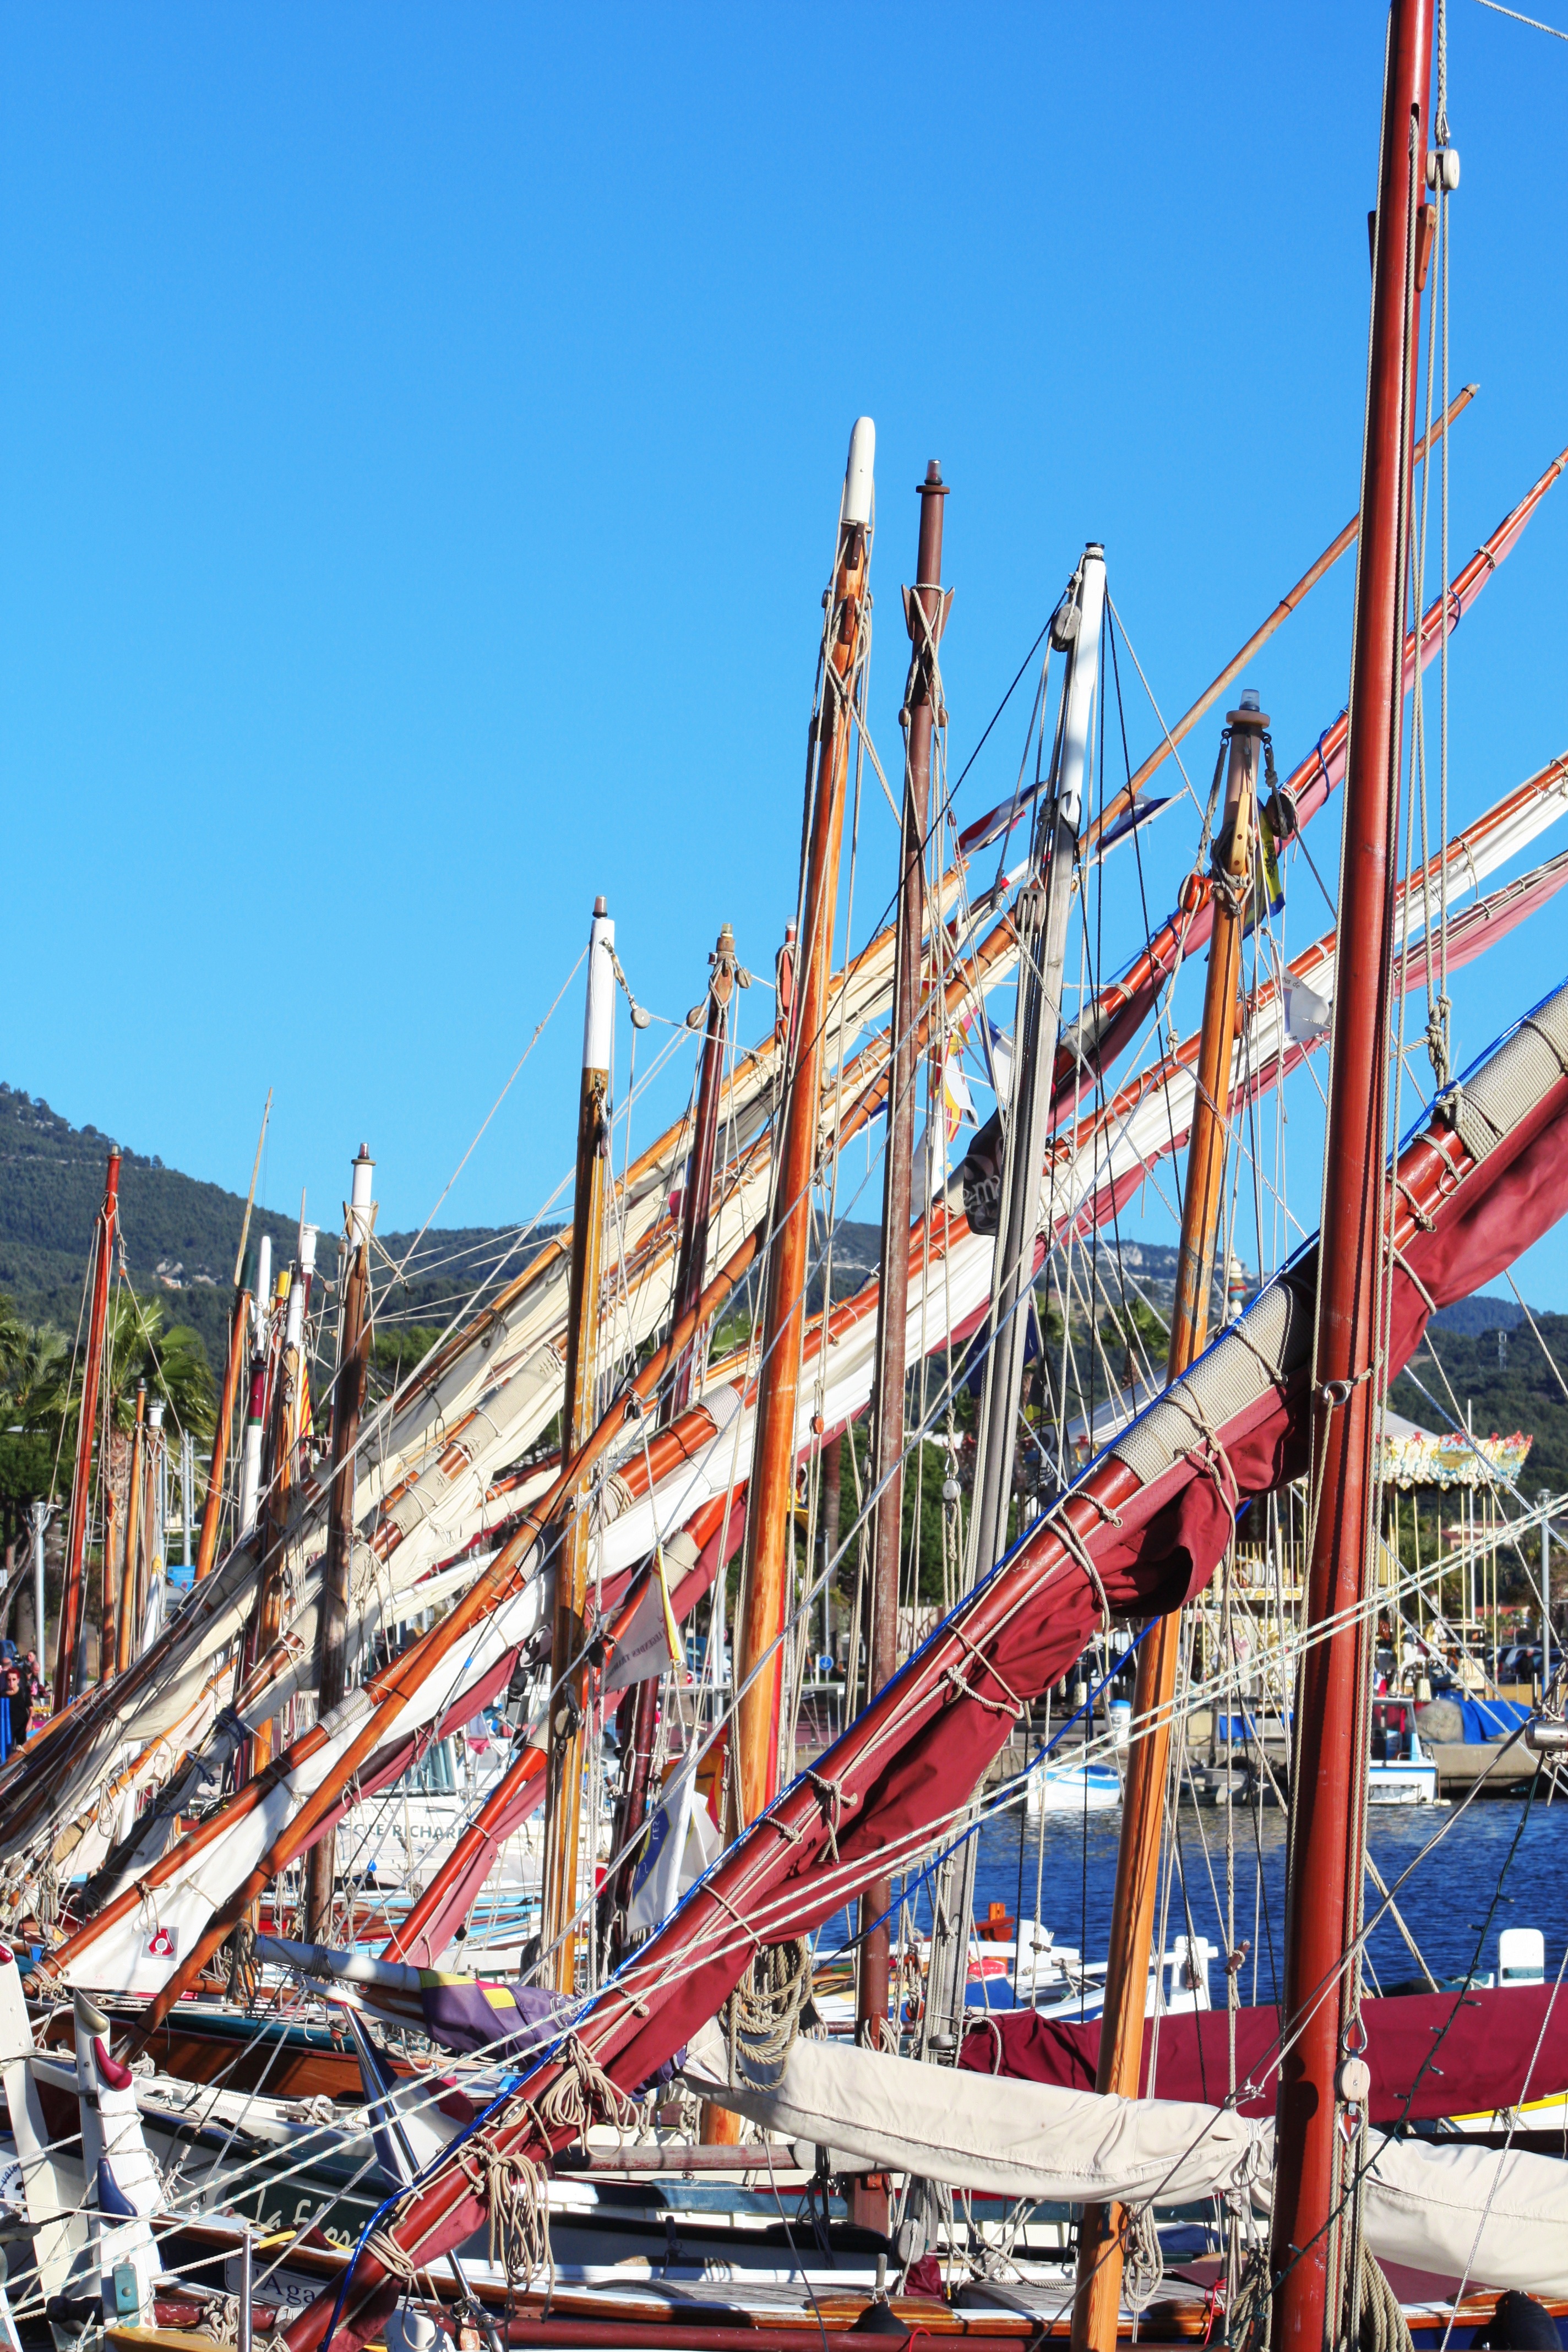
sea, dock, boat, walkway, cityscape, village, france, vehicle, mast, sailing, harbor, marina, port, south, sail, bandol, fishermen, watercraft, sailing ship, tall ship